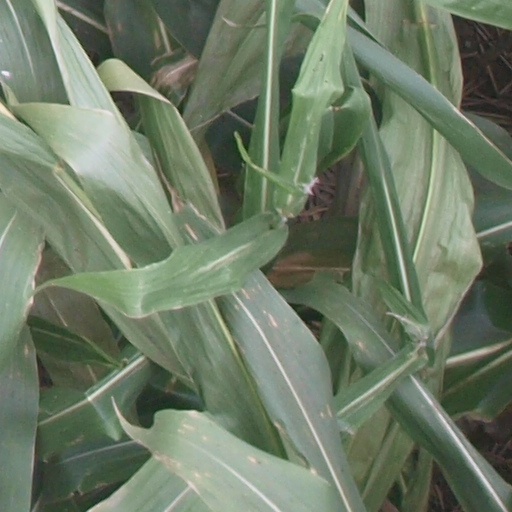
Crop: maize; corn